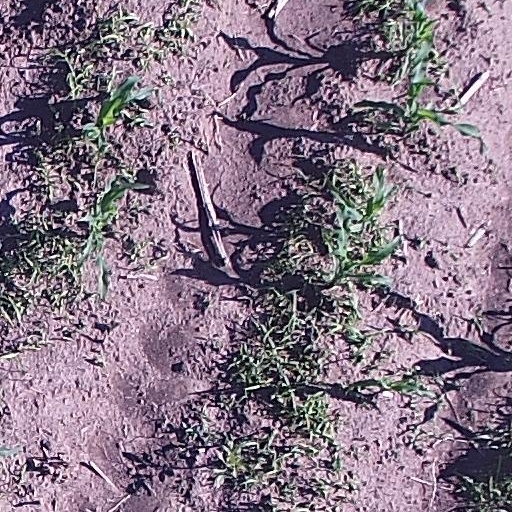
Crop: maize; corn